2002 Czech parliamentary election

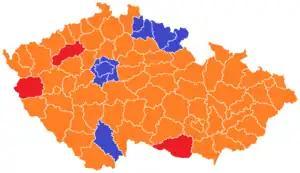
Districts won by respective parties

There was a significant improvement in the socio-economic situation of the country, which people associatied with the CSSD and its 2002 campaigning effects. Vladmir Spidla, the successor of Social Democratic leader Milos Zeman, was completely against the ‘Opposition Agreement’ that was signed between them and the Civic Democratic Party (ODS), a move that analysts suggest may have contributed to increased public support for the CSSD during the 2002 campaign. The ‘Opposition Agreement’ was a cooperative policy between the two majority parties, under which they were obligated to work together in tasks such as taking political decisions, attending control groups and advisory boards, and implementing an electoral law that would work to benefit both the parties, which the CSSD had to break away from to function as the majority party after the victory in 2002.